Ōtawara

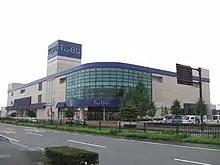
Tōbu department store

Ōtawara is located in northeast Tochigi Prefecture in the foothills of the Nasu region. About 50% of Ōtawara is covered by rice fields with about 12% being mountains and forests. The average elevation of Ōtawara is 217.76 meters. Ōtawara is approximately 40 kilometers north of Utsunomiya, the capital of Tochigi, and approximately 50 km east of the historic city of Nikkō. The city is long in the east and west direction, and the eastern side of the city is bordered by Ibaraki and Fukushima prefectures. The Yamizo Mountains extend along the prefectural border with Ibaraki Prefecture in the eastern part of the prefecture. Rivers include the Naka River, which runs north–south in the eastern part of the city.